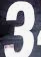
Number: 3